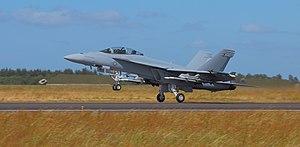
Un Boeing F/A-18F Super Hornet au décollage. Português: Decolagem de um Boeing F/A-18F Super Hornet durante o Air Show 2014 na Dinamarca. Bosanski: Boeing F/A-18F Super Hornet pri uzlijetanju tokom danskog aero showa 22. juna 2014. Čeština: Vzlet víceúčelového stíhacího letounu Boeing F/A-18E/F Super Hornet na Dánské Air Show 2014 dne 22. června. Español: Boeing F/A-18F Super Hornet despegando durante una exhibición de vuelo de la Fuerza Aérea de Dinamarca el 22 de junio de 2014. Magyar: Egy Boeing F/A–18E/F Super Hornet felszálláskor a „Dán Légiparádé 2014” eseményen Italiano: Boeing F/A-18F Super Hornet al decollo al Danish Air Show 2014. 한국어: 6월 22일 2014년 덴마크 에어 쇼에서 이륙 중인 보잉 F/A-18E/F 슈퍼 호넷. Bahasa Melayu: Pesawat Boeing F/A-18F Super Hornet yang berlepas ketika Pertunjukan Udara Denmark 2014 pada 22 Jun.